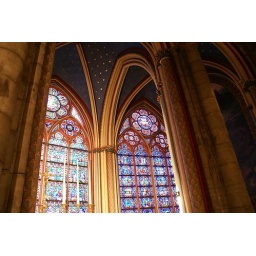
Some of the stained glass windows in Notre-Dame